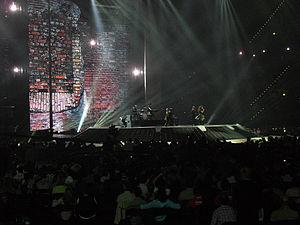
Eldrine est un groupe de rock géorgien. Le groupe est constitué de Sopho Torochelidze, Mikheil Tchelidze, Irakli Bibilachvili, David tchangochvili, Tamar Chekiladze and Beso Tsikhelashvili.
La Géorgie a participé au Concours Eurovision de la chanson 2011.
One More Day est la chanson représentant la Géorgie au Concours Eurovision de la chanson 2011. Elle est interprétée par Eldrine.